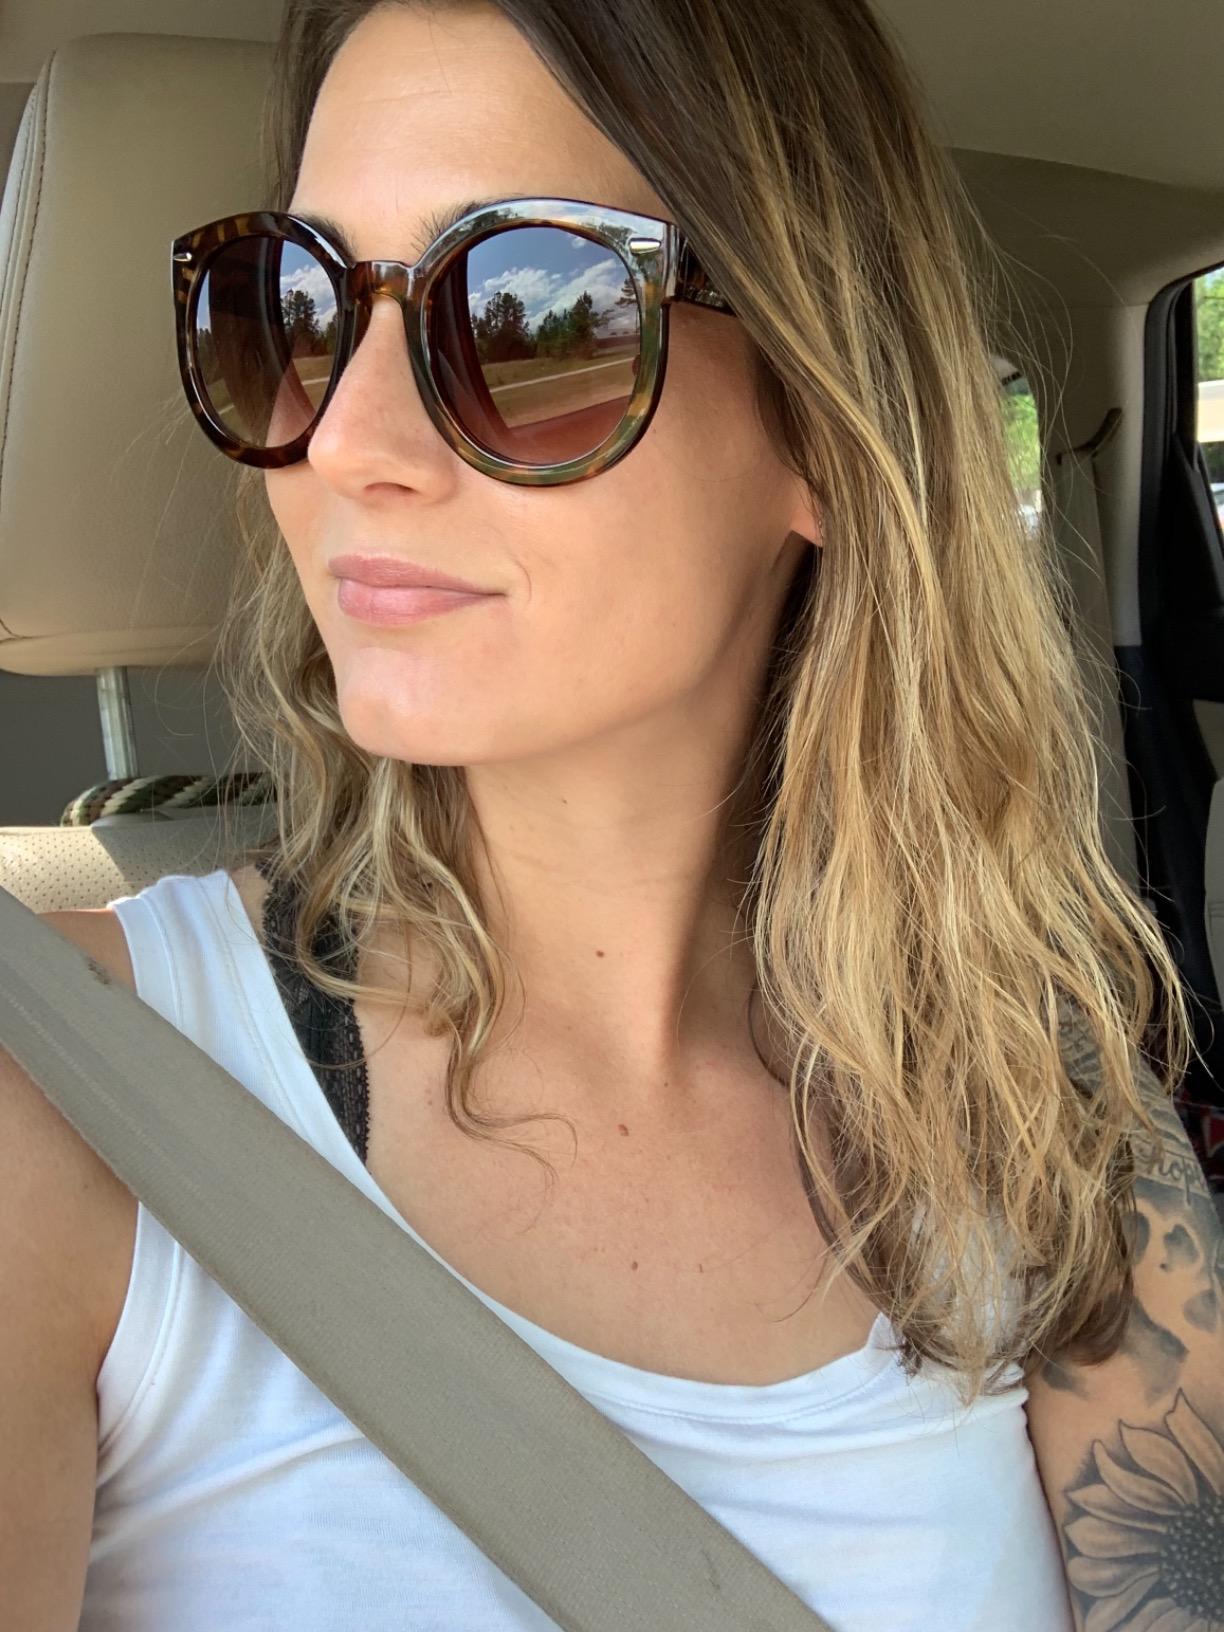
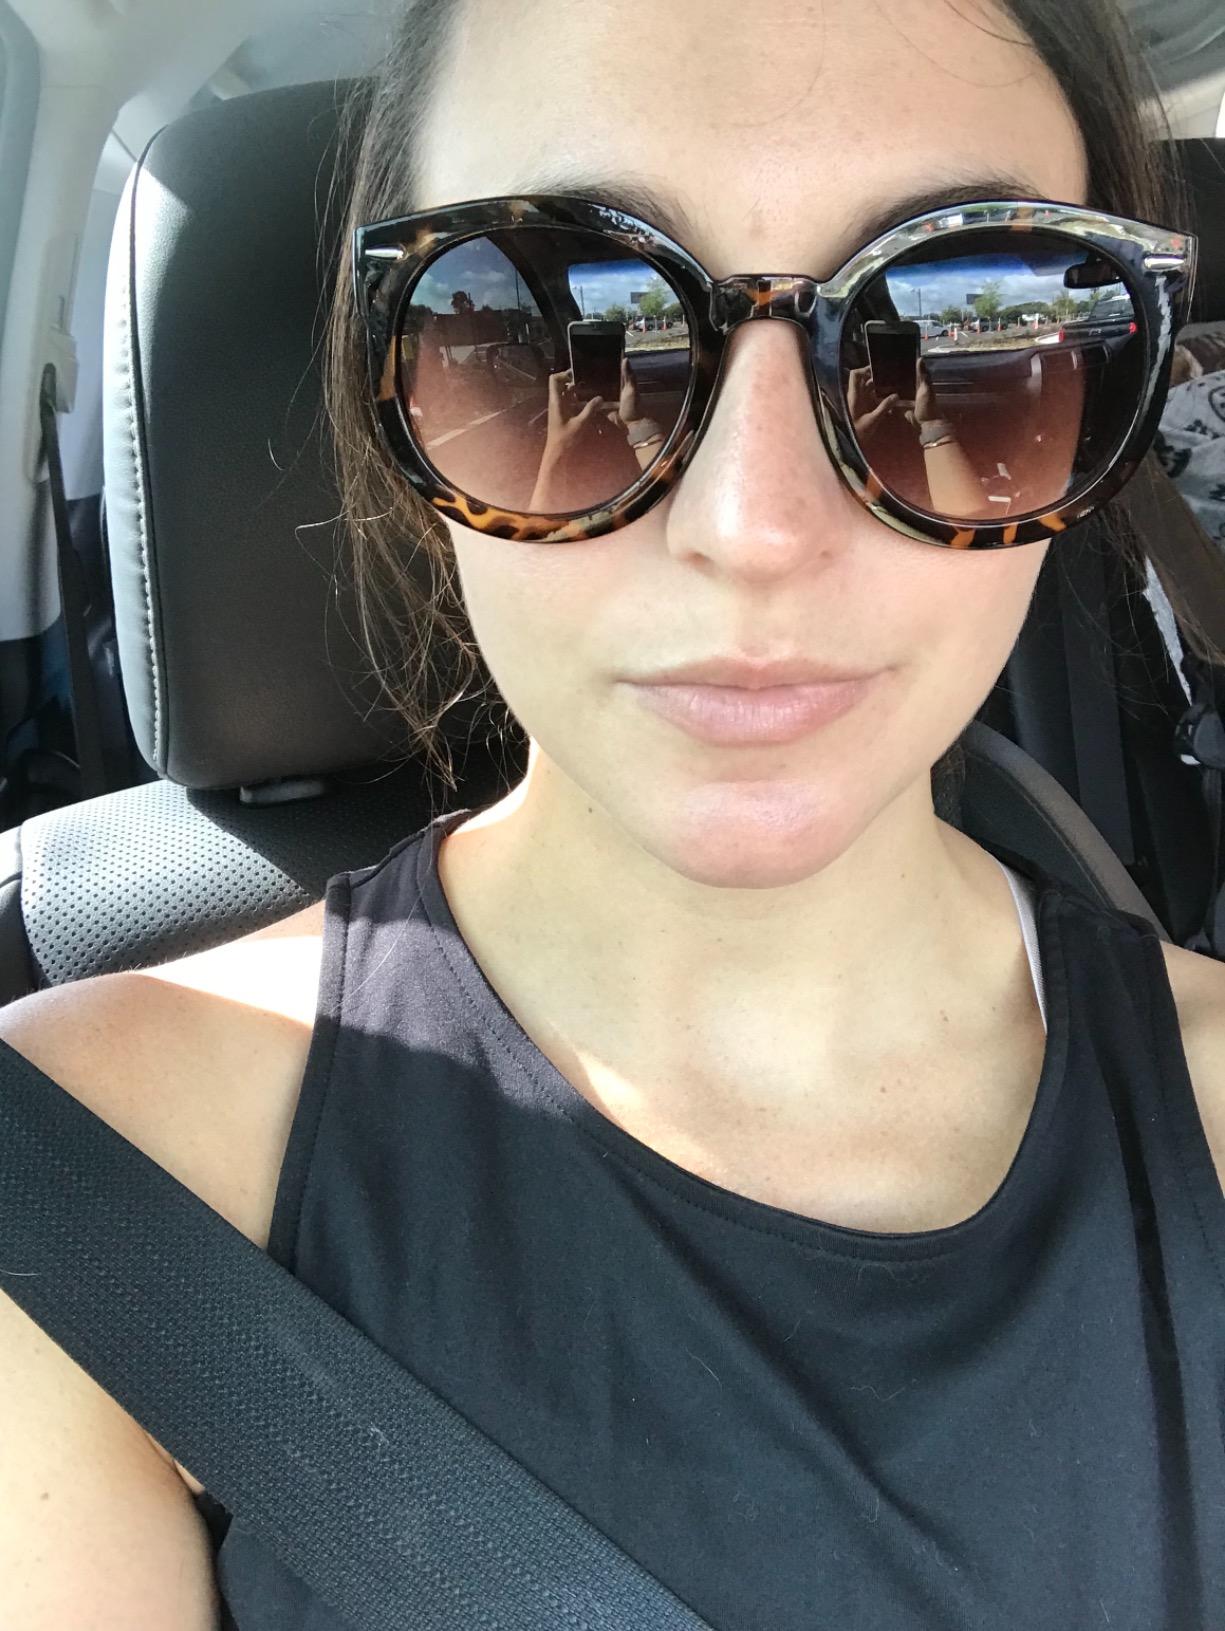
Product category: accessories_sunglasses
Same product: yes